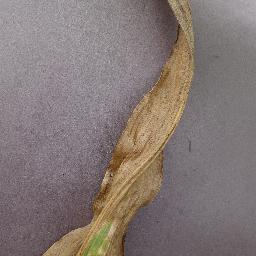
Label: Corn_(Maize)___Northern_Leaf_Blight